UDP-glucose 4-epimerase

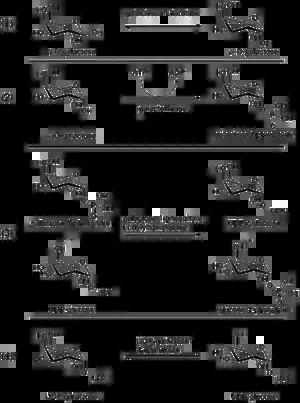
Intermediates and enzymes in the Leloir pathway of galactose metabolism.

No direct catabolic pathways exist for galactose metabolism. Galactose is therefore preferentially converted into glucose-1-phosphate, which may be shunted into glycolysis or the inositol synthesis pathway.